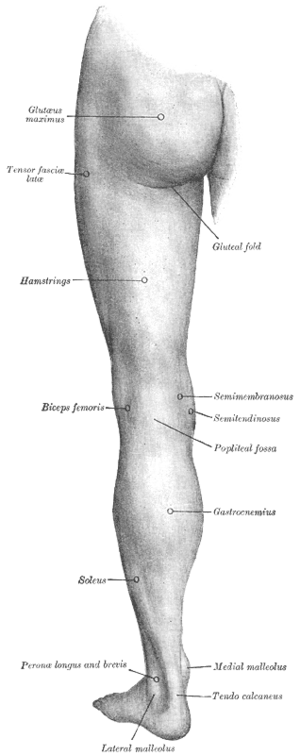
La malléole médiale ou malléole interne correspond chez l'Homme, au niveau de la face interne de la cheville, à l'apophyse située à l'extrémité inférieure du tibia qui fait saillie sous la peau. C'est un des principaux repères osseux utilisés pour les diagnostics d'entorse ou de fracture de la cheville.
Les membres inférieurs chez l'Homme sont les membres de la locomotion, permettant aux humains de se soutenir et de se déplacer d'un endroit à un autre en marchant.
La malléole latérale ou malléole externe correspond chez l'Homme, au niveau de la cheville, à l'extrémité inférieure de la fibula qui fait saillie sous la peau. C'est un des principaux repères osseux utilisés pour les diagnostics d'entorse ou de fracture de la cheville.
Le muscle tenseur du fascia lata est un muscle du membre pelvien ou inférieur — ou communément mais improprement jambe — et qui appartient plus précisément aux muscles latéraux de la ceinture pelvienne, qui rattache le membre au tronc, dans la région glutéale ou fesse.